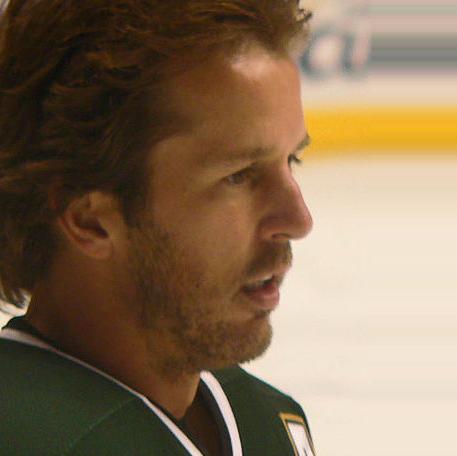
Age: 36